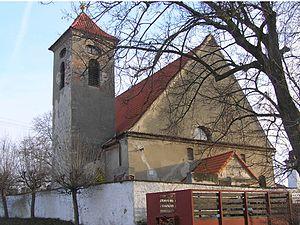
Řepice est une commune du district de Strakonice, dans la région de Bohême-du-Sud, en République tchèque. Sa population s'élevait à 452 habitants en 2017.